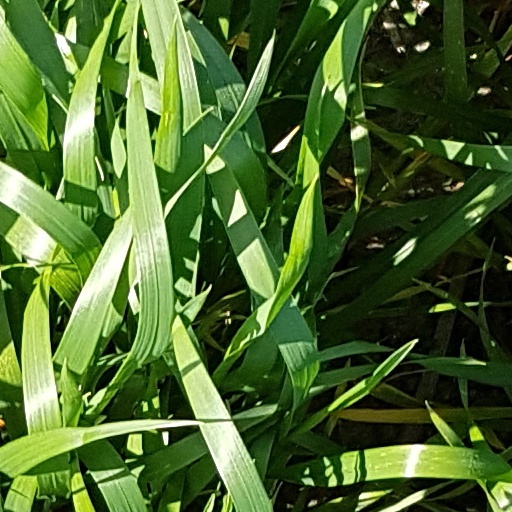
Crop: wheat